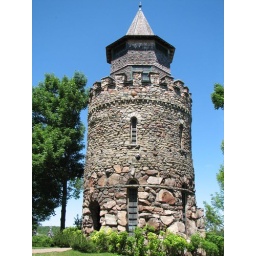
The Dove-Cote was the first structure built by the Boldts, between 1894-1896. A pigeon house was on top of the stone structure.